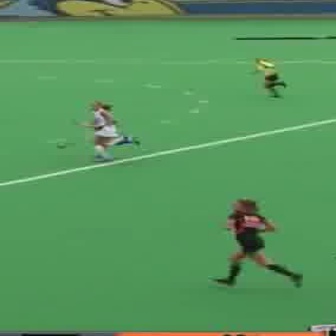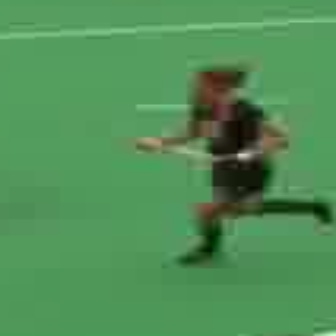
  Please identify the target specified by the bounding box [208,195,303,290] in the first image and locate it in the second image. Return the coordinates in [x_min,y_min,x_max,y_max] format.
Answer: [126,56,332,263]